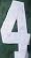
Number: 4